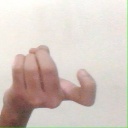
अक्षर: ज